Vasantha Raagam

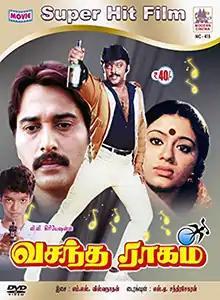
DVD cover

Vasantha Raagam is a 1986 Indian Tamil-language romantic drama film, directed by S. A. Chandrasekhar and produced by his wife Shoba who wrote the story. The film stars Vijayakanth, Rahman and Sudha Chandran. It was released on 1 August 1986. Despite the film's lackluster box office performance, its story was adapted into the 1992 Hindi film "Deewana".